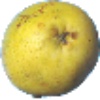
Label: Pear Monster 1